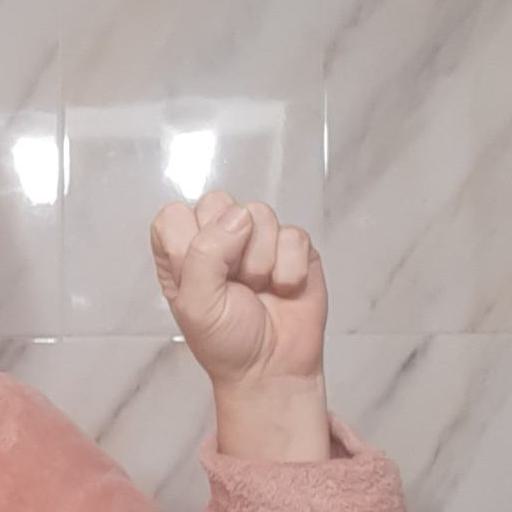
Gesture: fist